Hooliganism

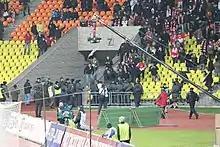
Hooligans at a football match of Spartak Moscow in November 2010

Hooliganism is disruptive or unlawful behavior such as rioting, bullying and vandalism, often in connection with crowds at sporting events. A hooligan is a person that engages in illicit reckless behaviors and is a public nuisance.